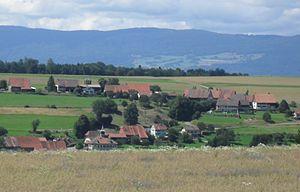
Vue de Denezy
Denezy est une localité et une ancienne commune suisse du canton de Vaud. Citée dès 929, elle fait partie du district de Moudon entre 1803 et 2007, puis du district du Gros-de-Vaud. Elle fait partie de la commune de Montanaire depuis le 1ᵉʳ janvier 2013. La localité se situe entre les régions du Gros-de-Vaud et de la Broye.